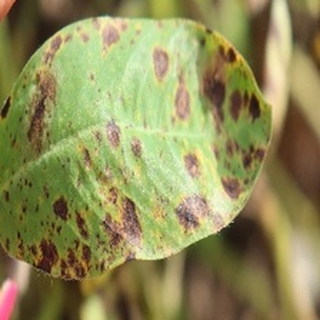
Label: groundnut_late_leaf_spot